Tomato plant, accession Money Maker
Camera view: tilt-top (135 deg); turntable rotation: 150 degrees
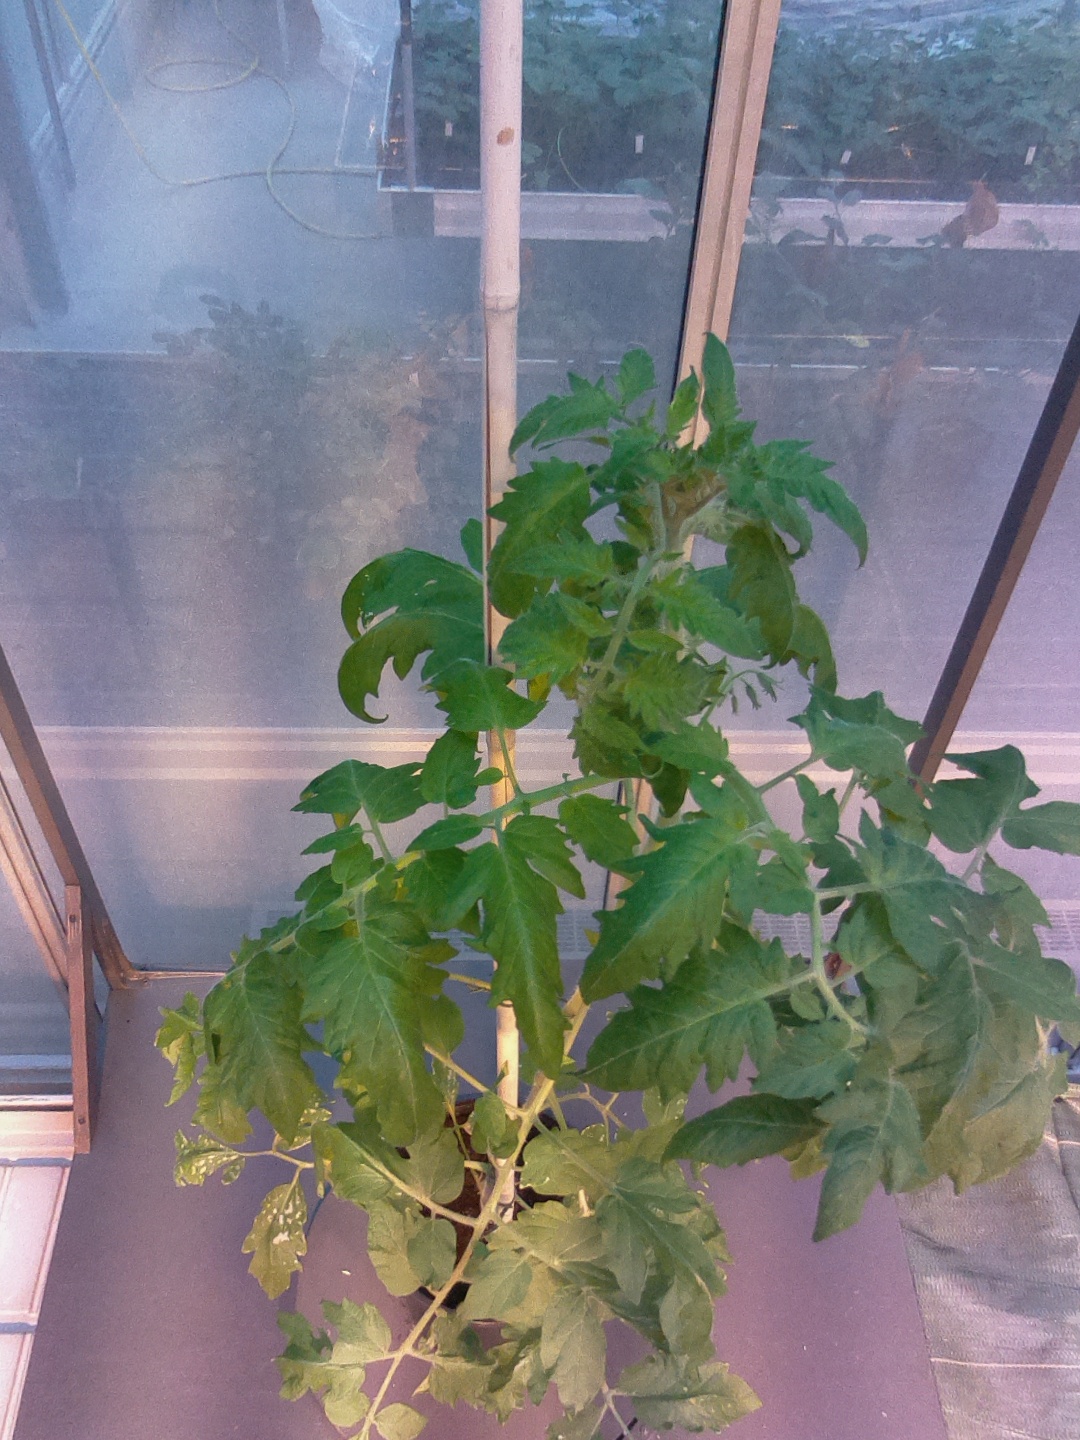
BBCH growth stage 60: First flowers open